Sophie Melvin Gerson

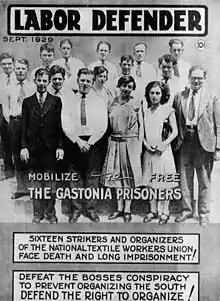
Sophie Melvin (among the 16 prisoners in this photo from International Labor Defense magazine)

Sophie Melvin Gerson (1910–2006) was a Jewish labor organizer and socialist involved in early 20th-century textile union activism.